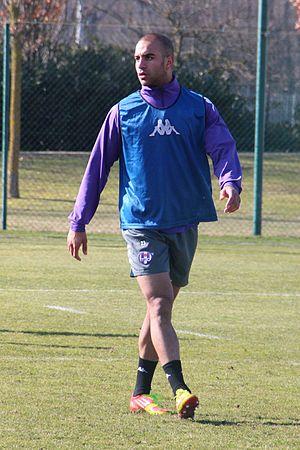
Aymen Abdennour pendant un entraînement du Toulouse Football Club. Même image que File:AymenAbdennour.JPG en recadré.
Aymen Abdennour, né le 6 août 1989 à Sousse, est un footballeur international tunisien évoluant au poste de défenseur central.